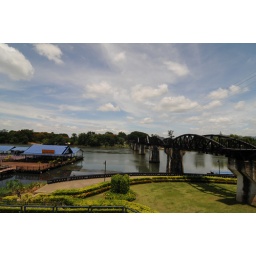
bridge over river kwai